Express trains in India

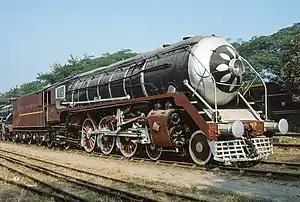
WP class steam locomotives helped express trains reach speeds of in 1947.

The history of the Indian Railway began in 1832 with the proposal to construct the first railway line in India at Madras. In 1837, the first train ran on Red Hill railway line between Red Hills and Chintadripet in Madras and was hauled by a rotary steam engine imported from England. In 1853, the first passenger train ran between Bombay and Thane which covered a distance of in 57 minutes, averaging a speed of . Earlier trains ran using steam locomotives, where barely reached speeds of . With the introduction of WP class locomotives in 1947, speeds of were operated commercially. While the first electric train ran in Bombay in 1925 on DC traction, WCP-1 class electric locomotives were introduced in 1928, capable of hauling trains at speeds of up to , though trains operated at lower speed.